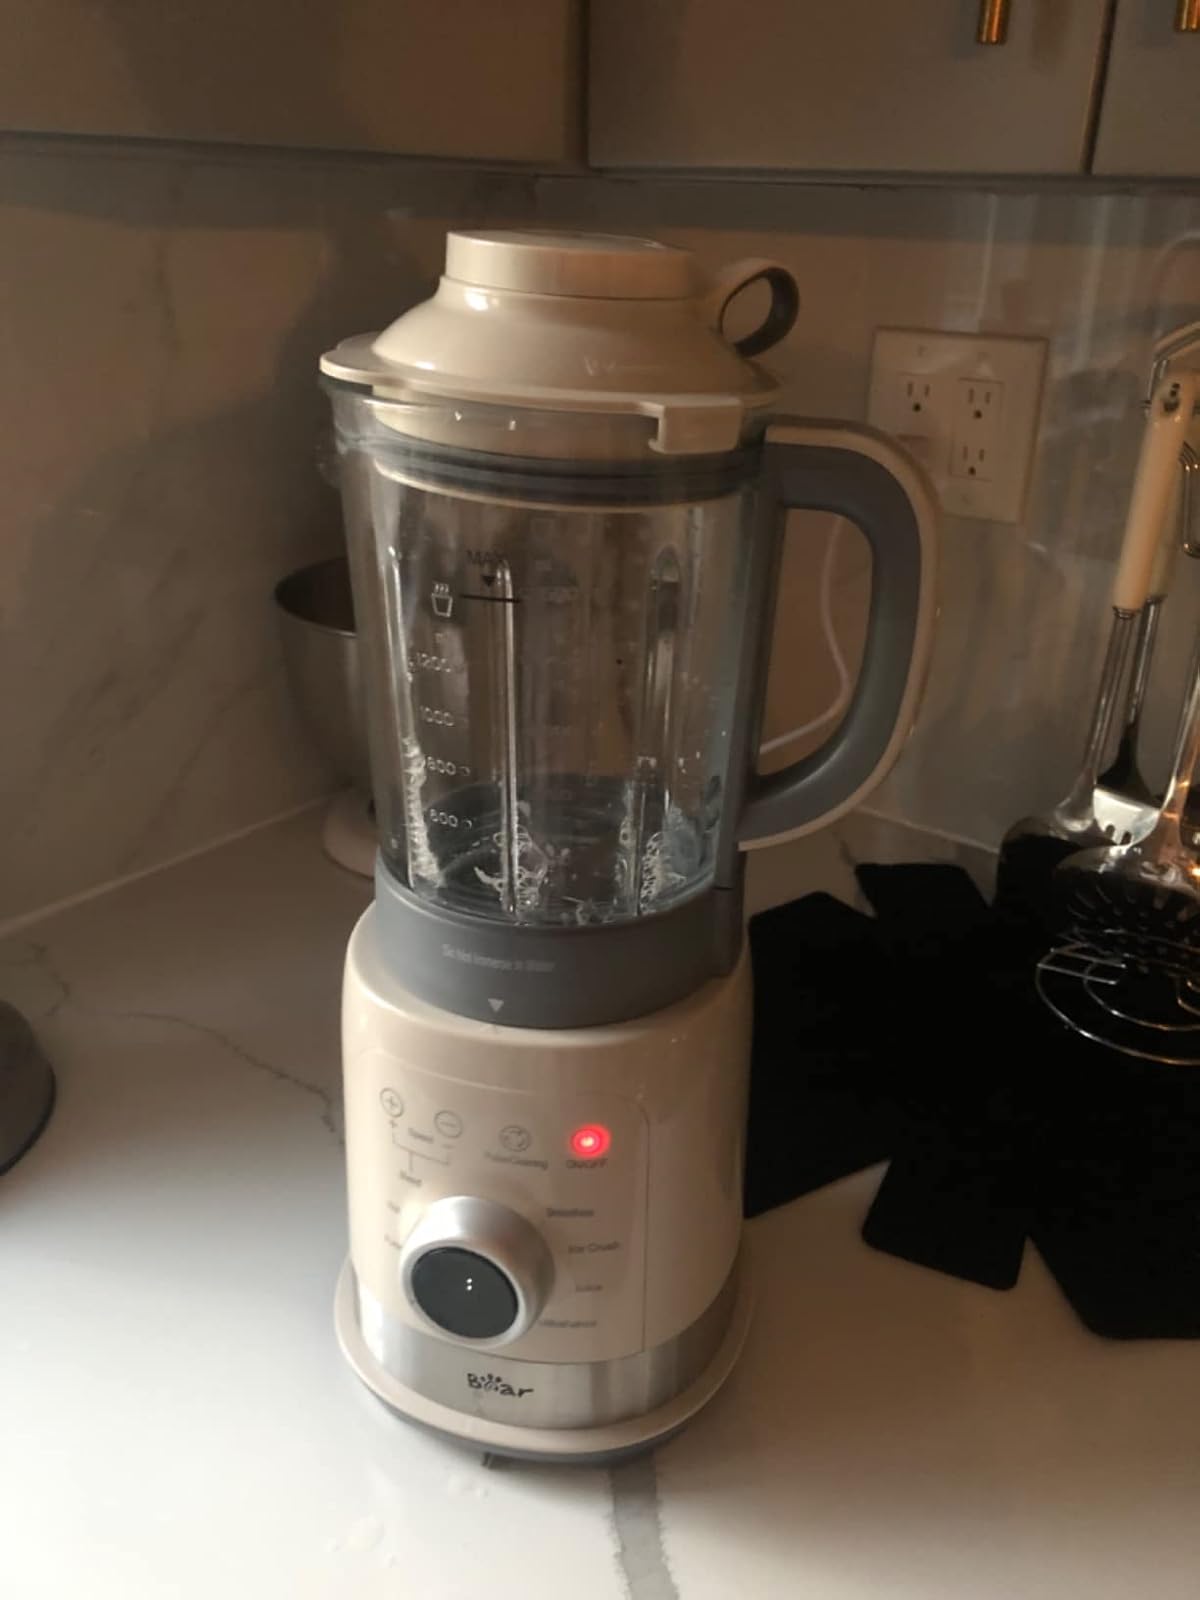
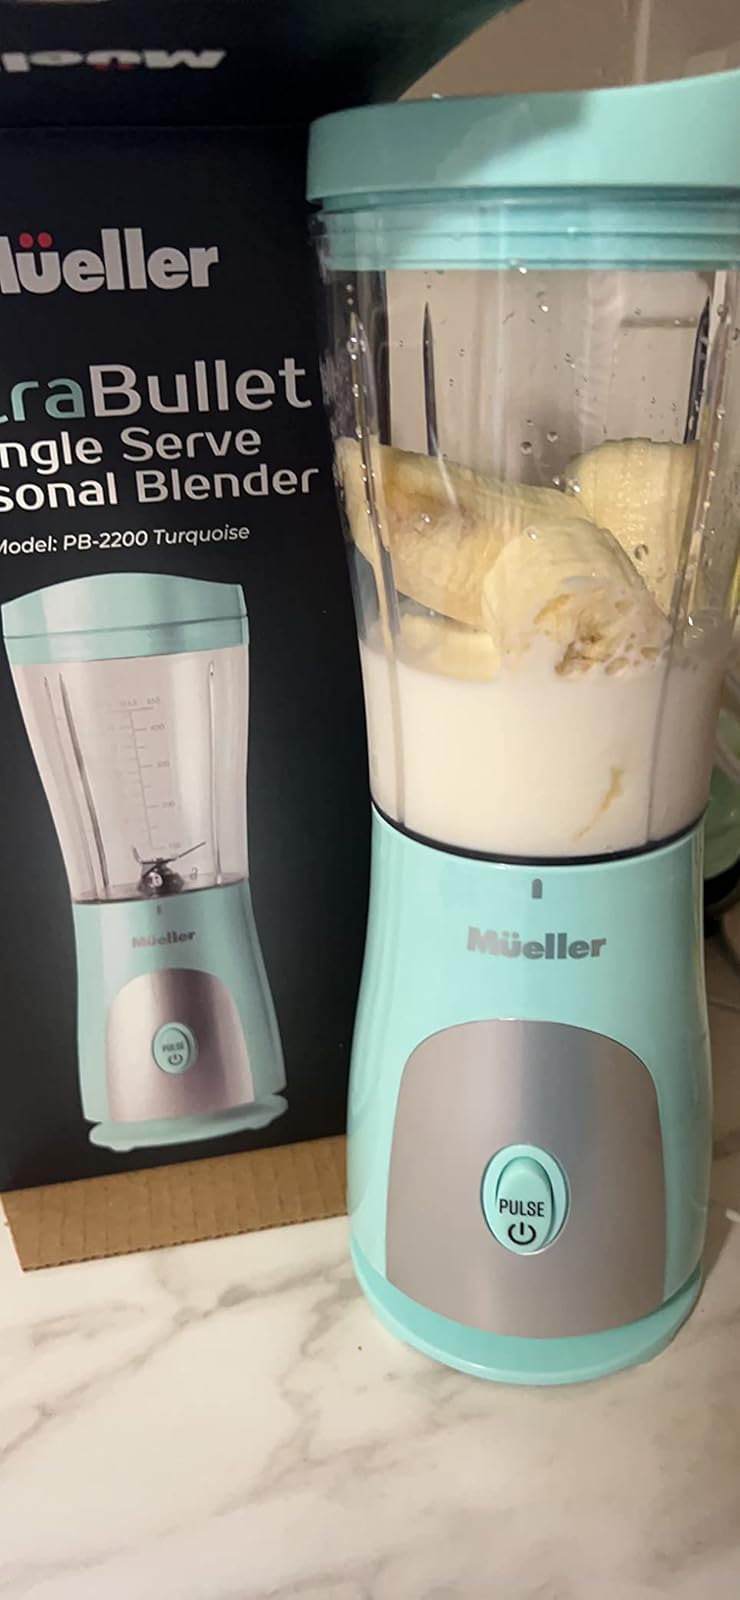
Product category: items_blender
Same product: no